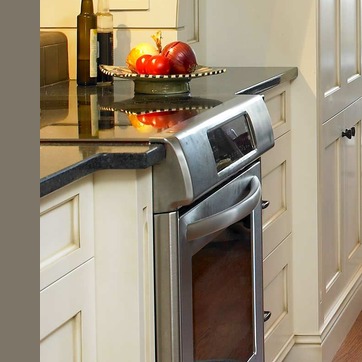
Material: metal